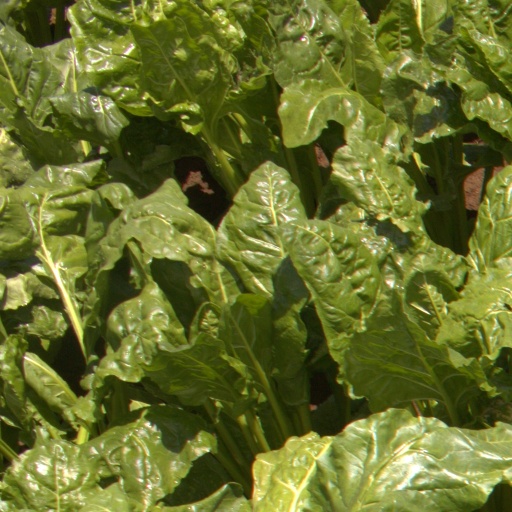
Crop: sugar beet